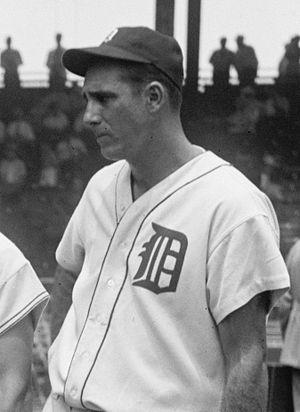
La Série mondiale 1945 était la 42ᵉ série finale des Ligues majeures de baseball.
The Life and Times of Hank Greenberg est un film documentaire américain réalisé par Aviva Kempner et sorti en 1998, à propos du joueur de baseball Hank Greenberg, élu au temple de la renommée en 1956.
Henry Benjamin « Hank » Greenberg est un joueur américain de baseball qui a joué entre 1930 et 1947 et a remporté deux fois le prix pour le joueur par excellence de la Ligue américaine. Sa carrière a été raccourci à cause de la Seconde Guerre mondiale et il n'a joué que 1394 parties en 18 ans.